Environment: real
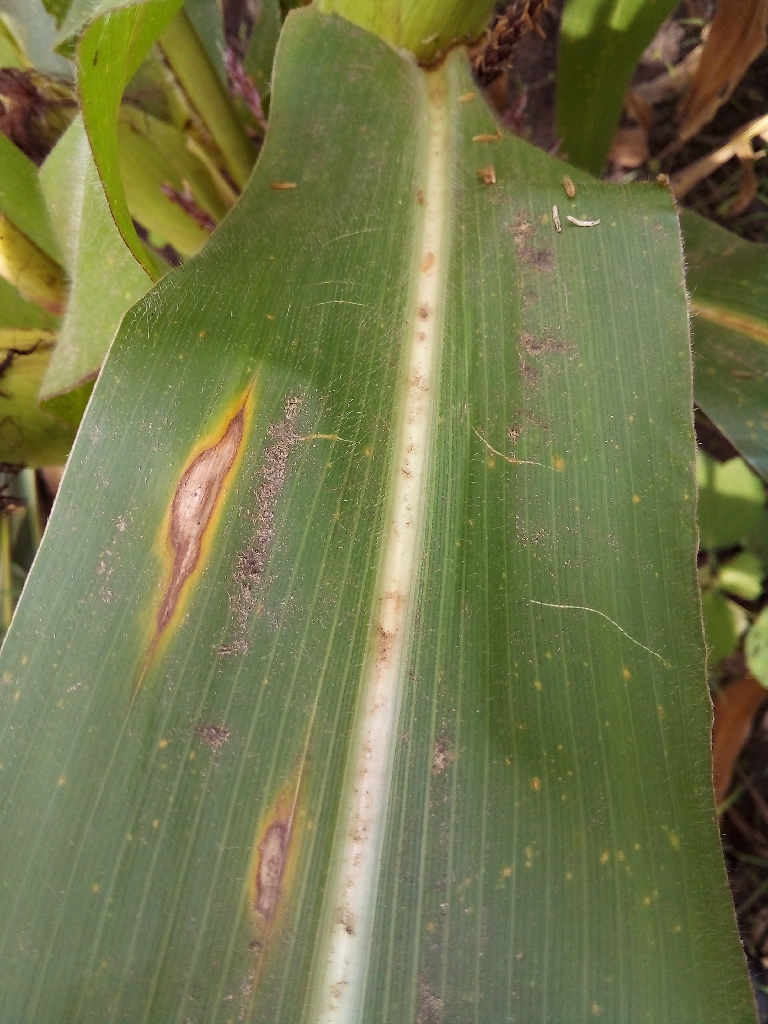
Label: northern_corn_leaf_blight